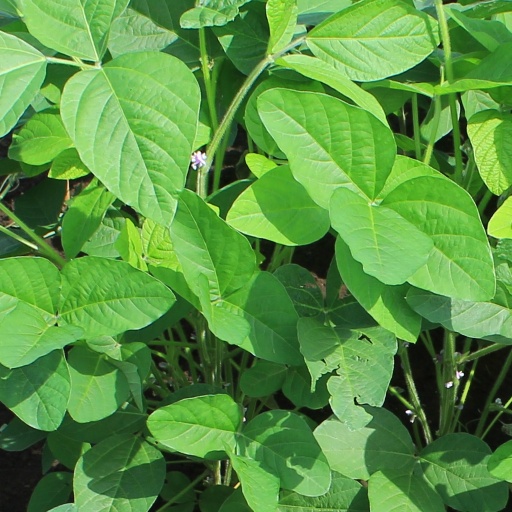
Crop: soybean